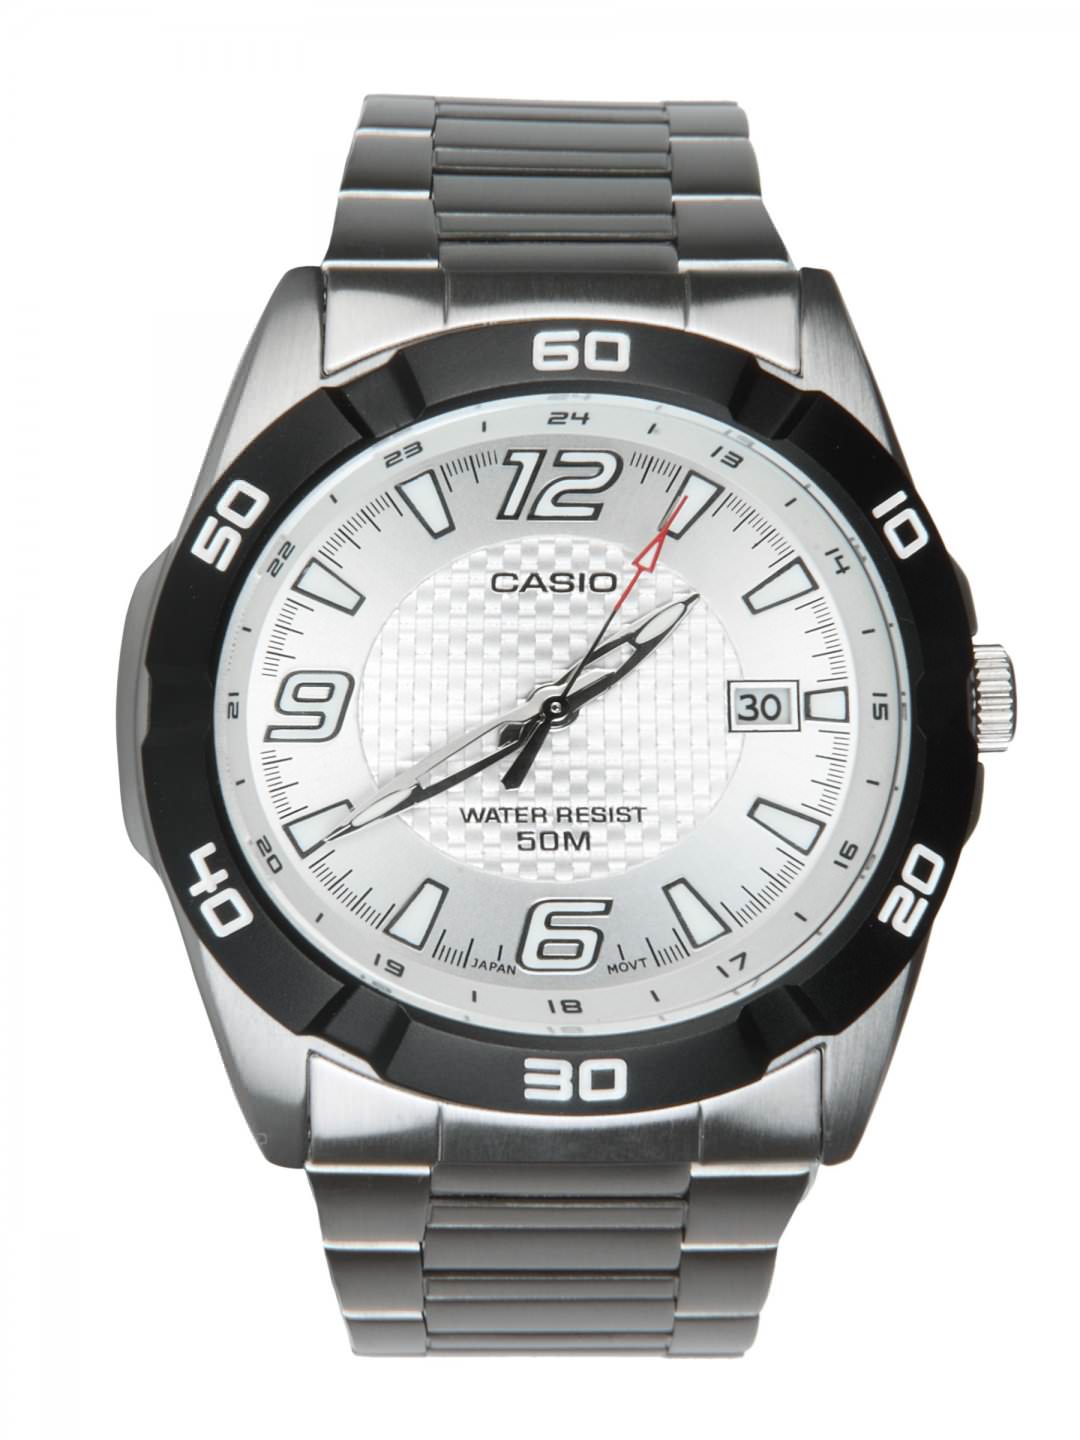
CASIO ENTICER Men White Dial Analogue Watch A417
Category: Accessories / Watches / Watches
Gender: Men
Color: Steel
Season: Winter 2016
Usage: Casual